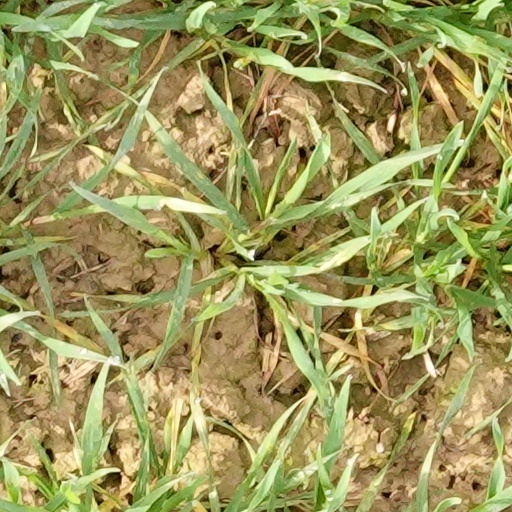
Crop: wheat